Sam Kendricks

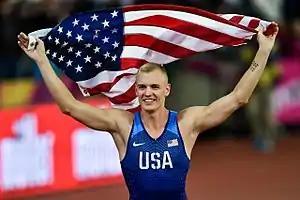
Kendricks celebrates winning the 2017 World Championship title in London, England, UK.

On June 24, 2017, Kendricks became the 22nd person to join the six meters club by vaulting exactly while winning the 2017 USA Outdoor Track and Field Championships in Sacramento, California.